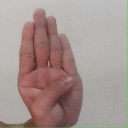
अक्षर: ब